Saint-Jean-Baptiste Church (Montreal)

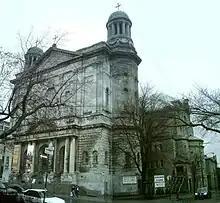
Saint-Jean-Baptiste Church

Saint-Jean-Baptiste Church is a Roman Catholic church built in 1872 in the borough of Le Plateau Mont-Royal in Montreal, Quebec, Canada.